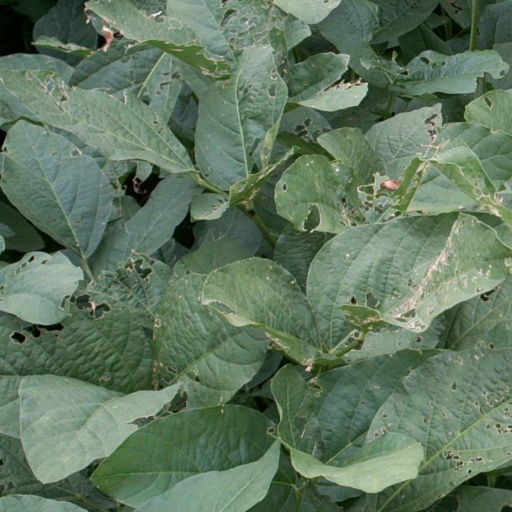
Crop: soybean